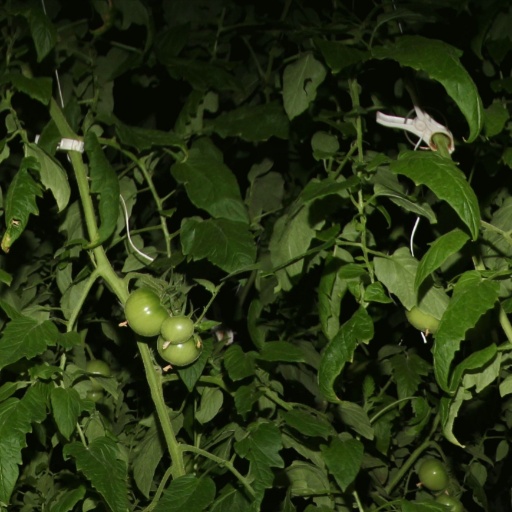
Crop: tomato